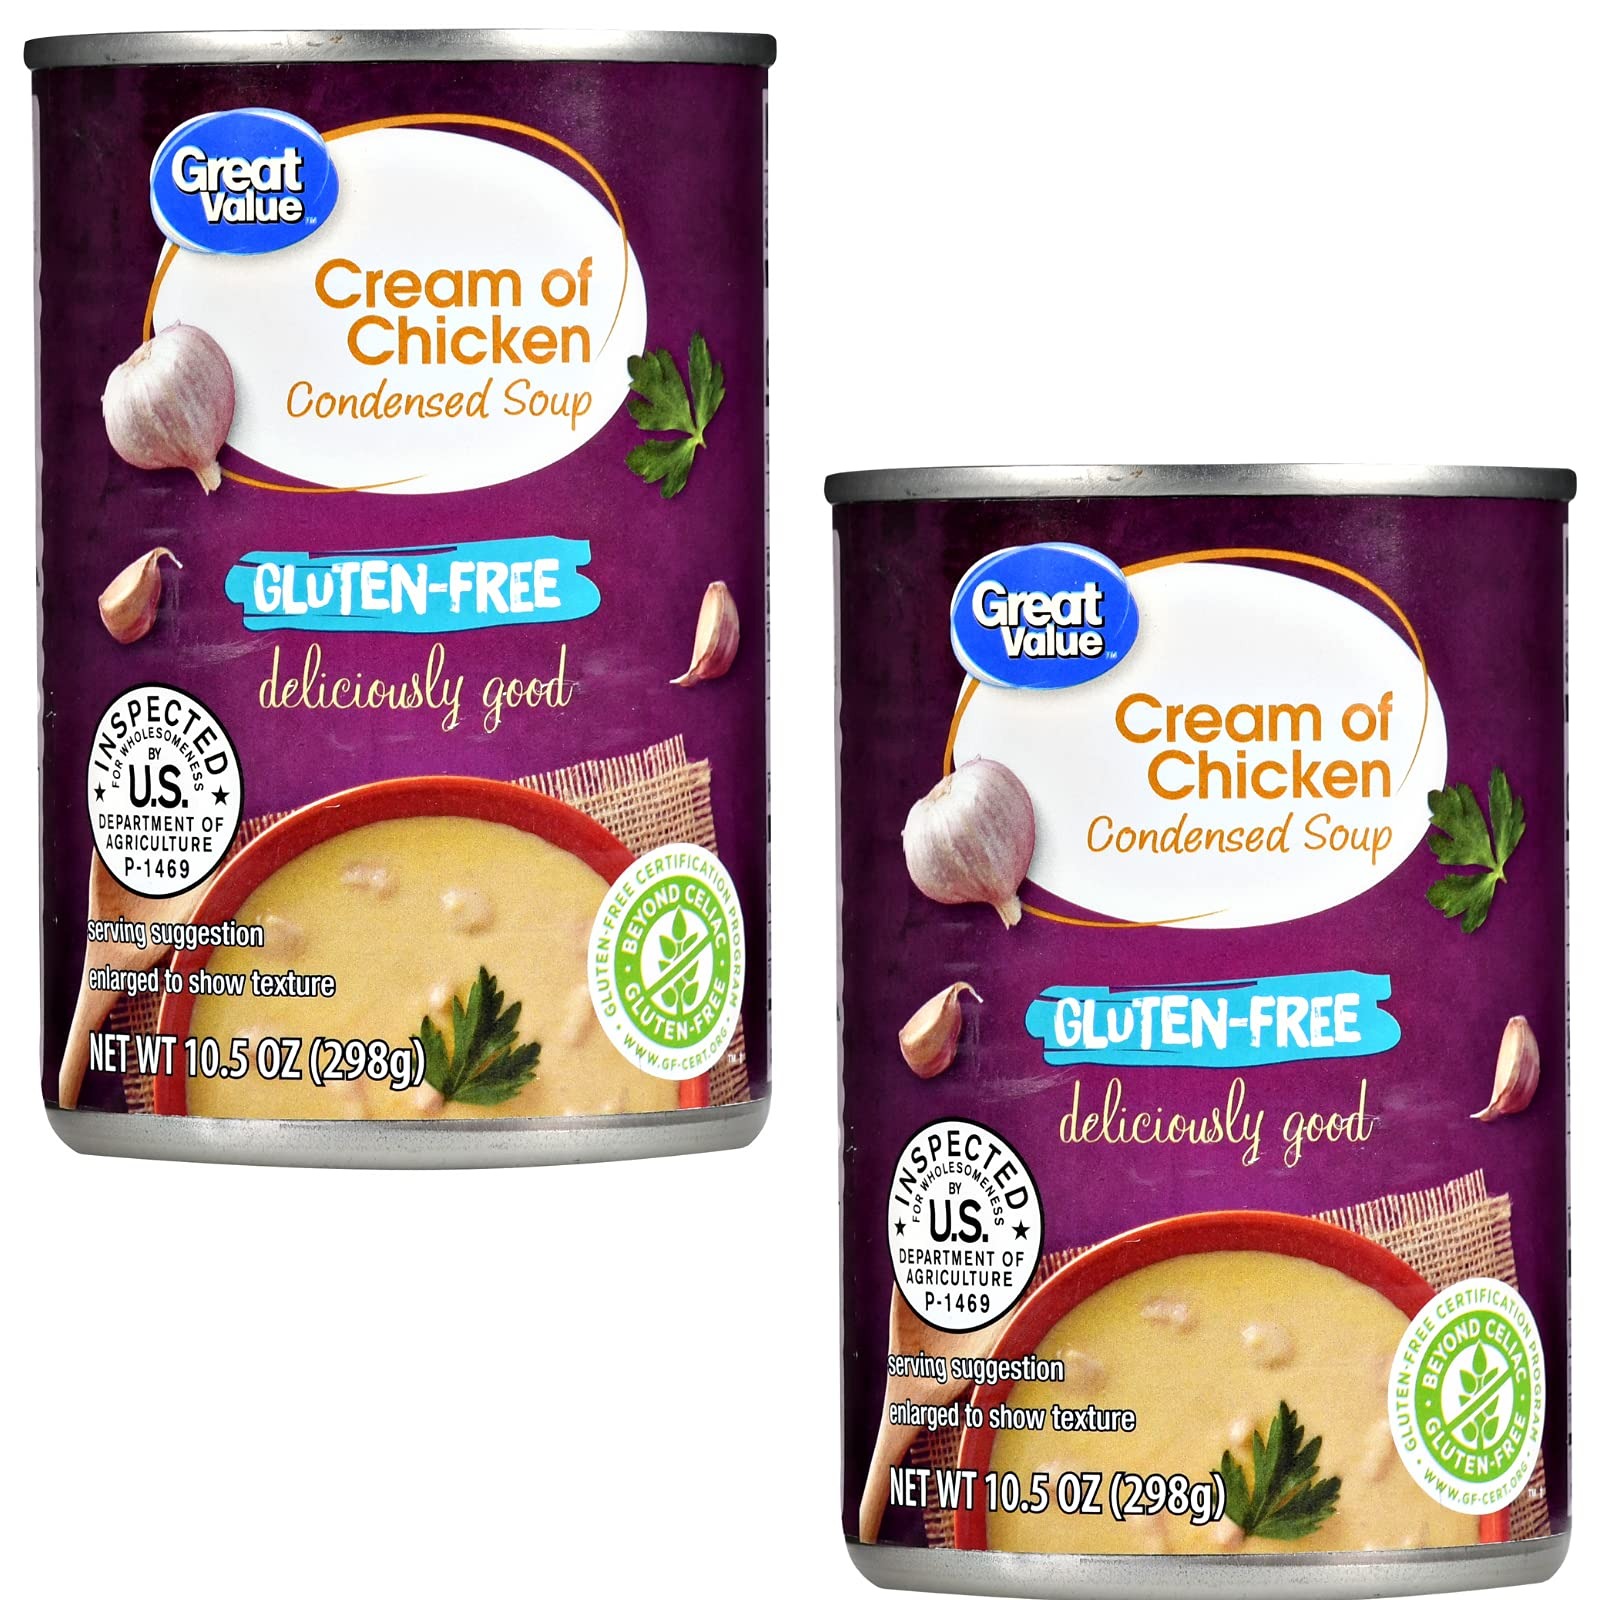
Item Name: Gluten Free Cream of Chicken Condensed Soup, 10.5 oz, Pack of 2
Value: 21.0
Unit: Fl Oz

Price: 1.72